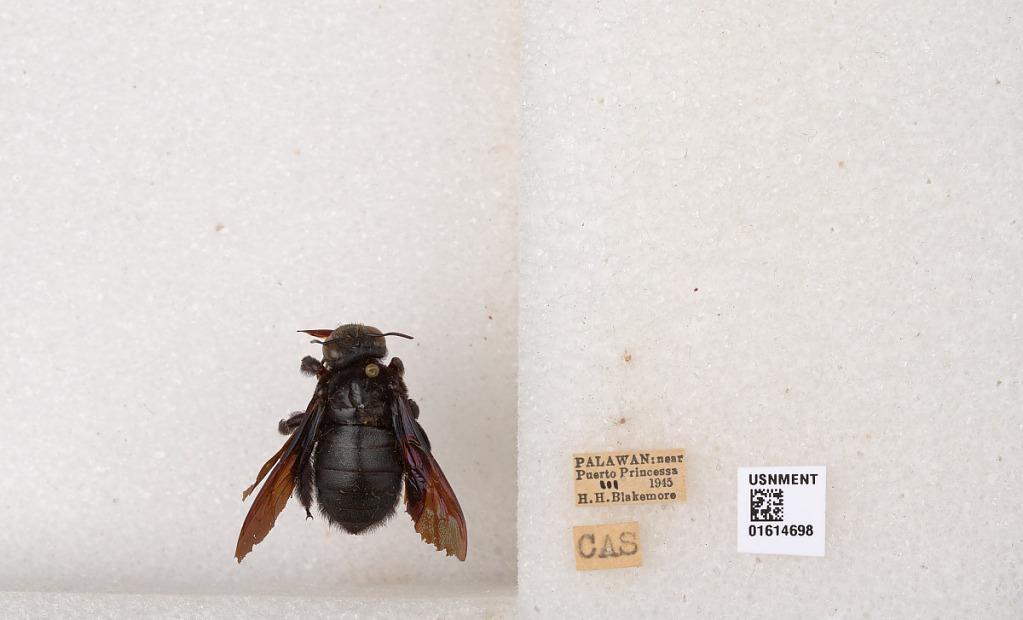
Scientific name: Xylocopa
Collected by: Barbielini
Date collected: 1945-3-1
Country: Philippines
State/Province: Mimaropa
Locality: Palawan, near Puerto Princessa